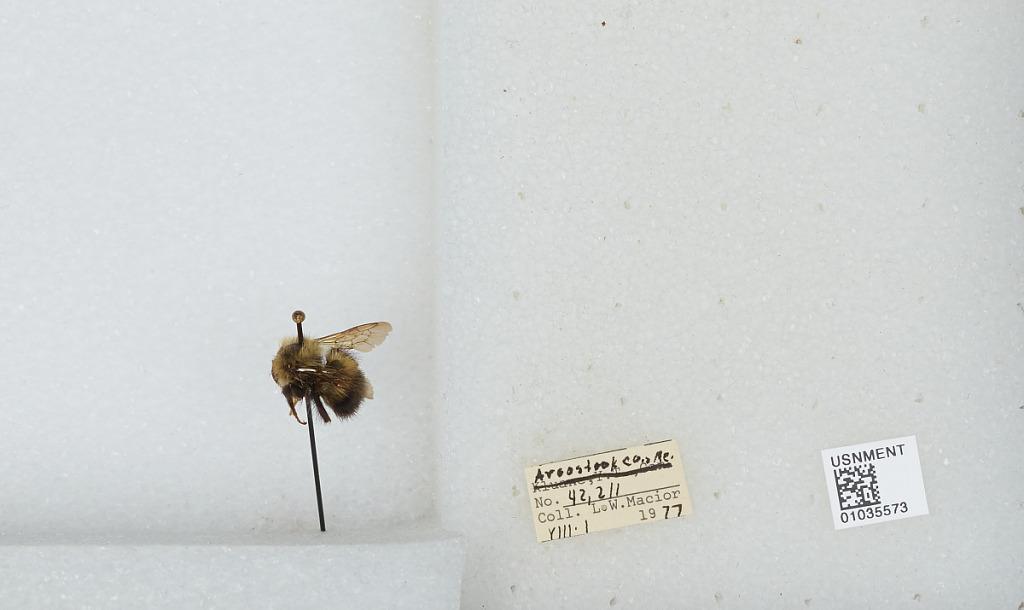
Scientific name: Bombus (Pyrobombus) vagans vagans Smith
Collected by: L. Macior
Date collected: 1977-8-1
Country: United States
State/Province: Maine
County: Aroostook
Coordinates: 46.65, -68.58